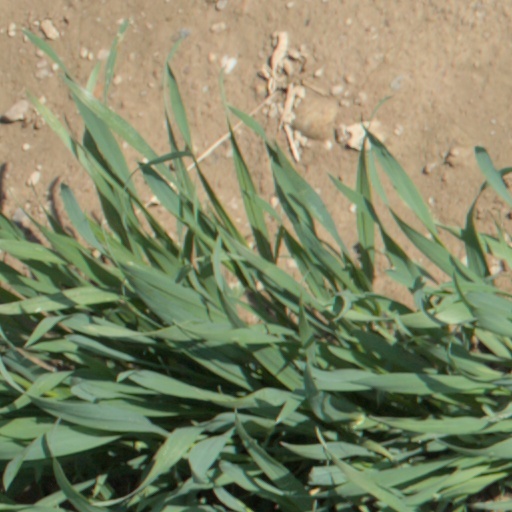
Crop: wheat